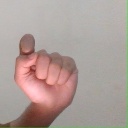
अक्षर: घ